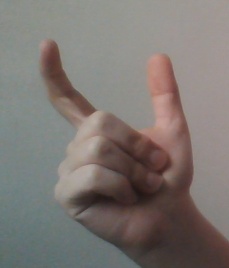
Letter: nun